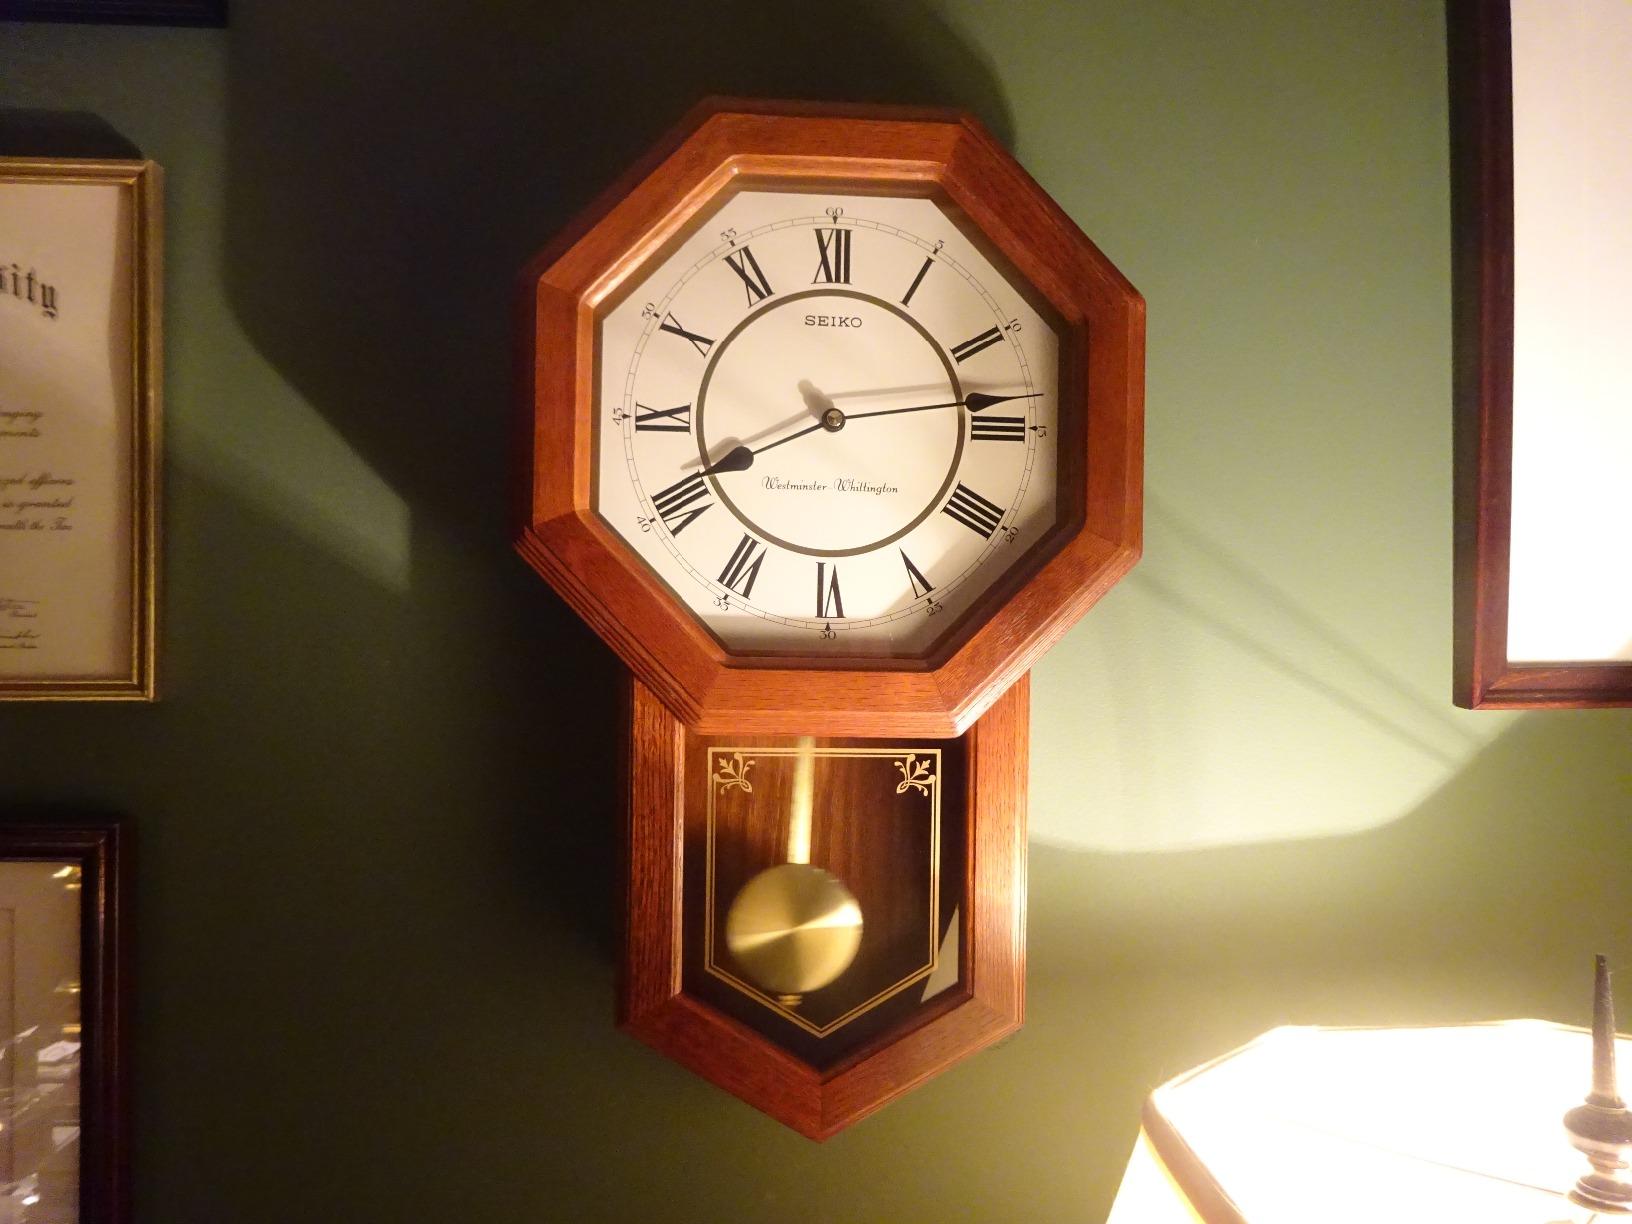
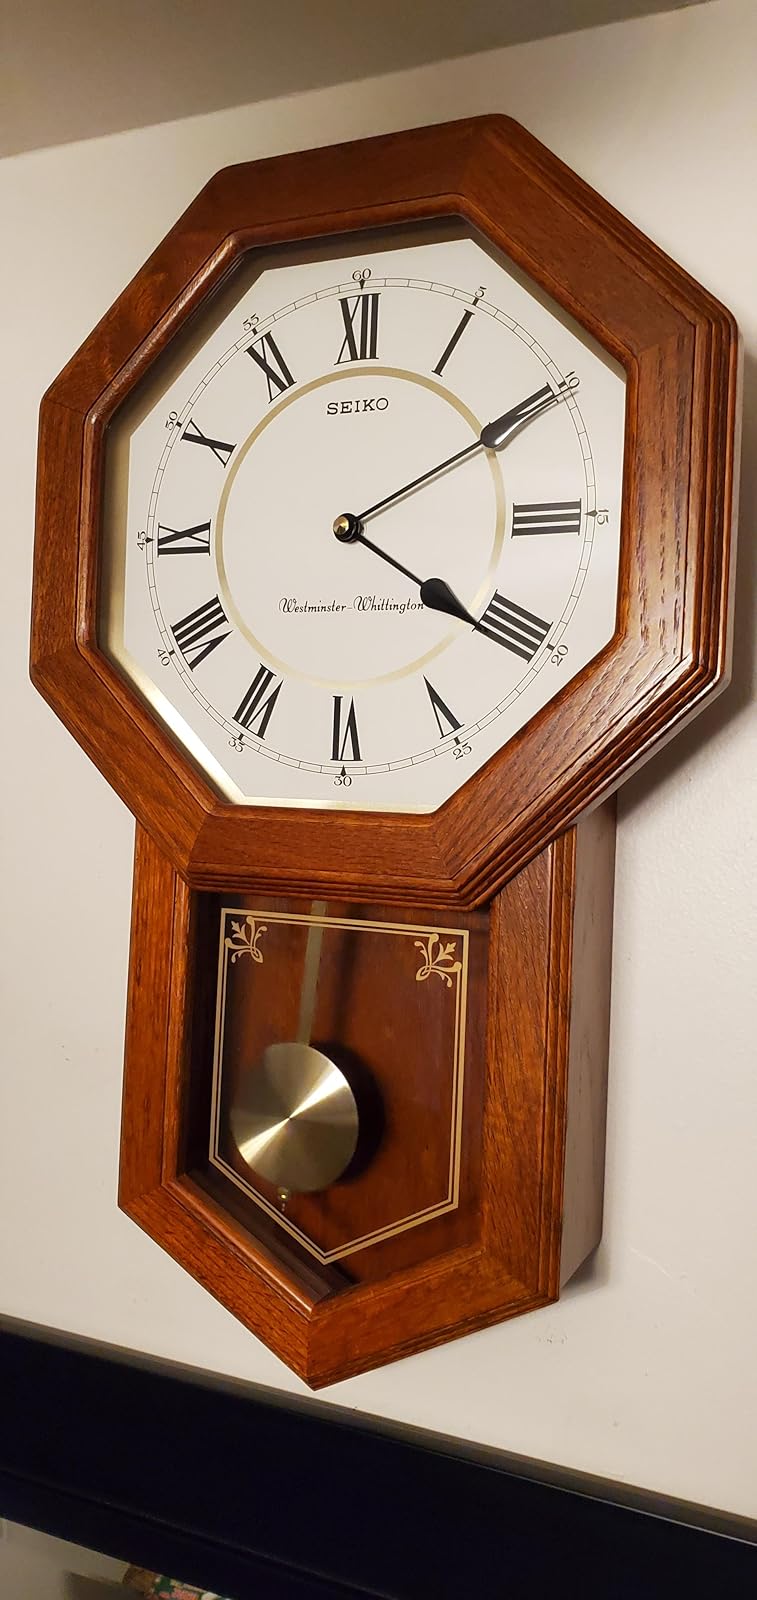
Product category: clock
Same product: yes